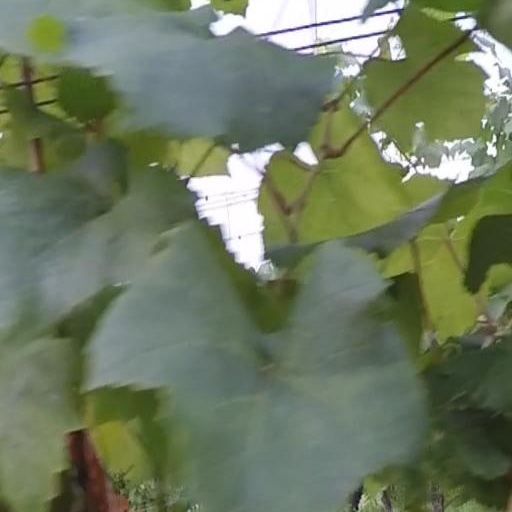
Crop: grape